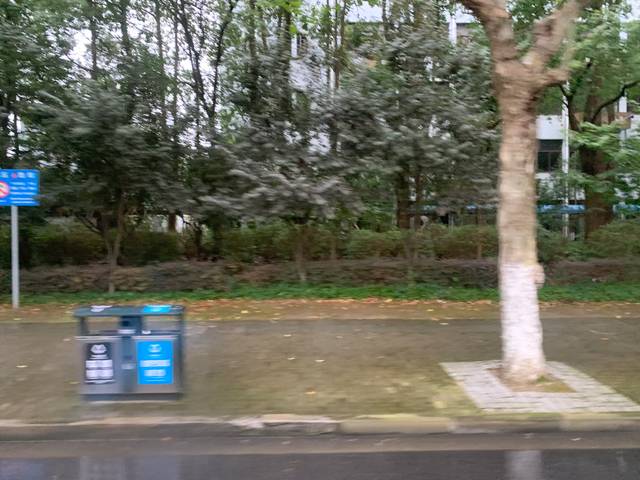
Region: China
Coordinates: 31.19, 121.528